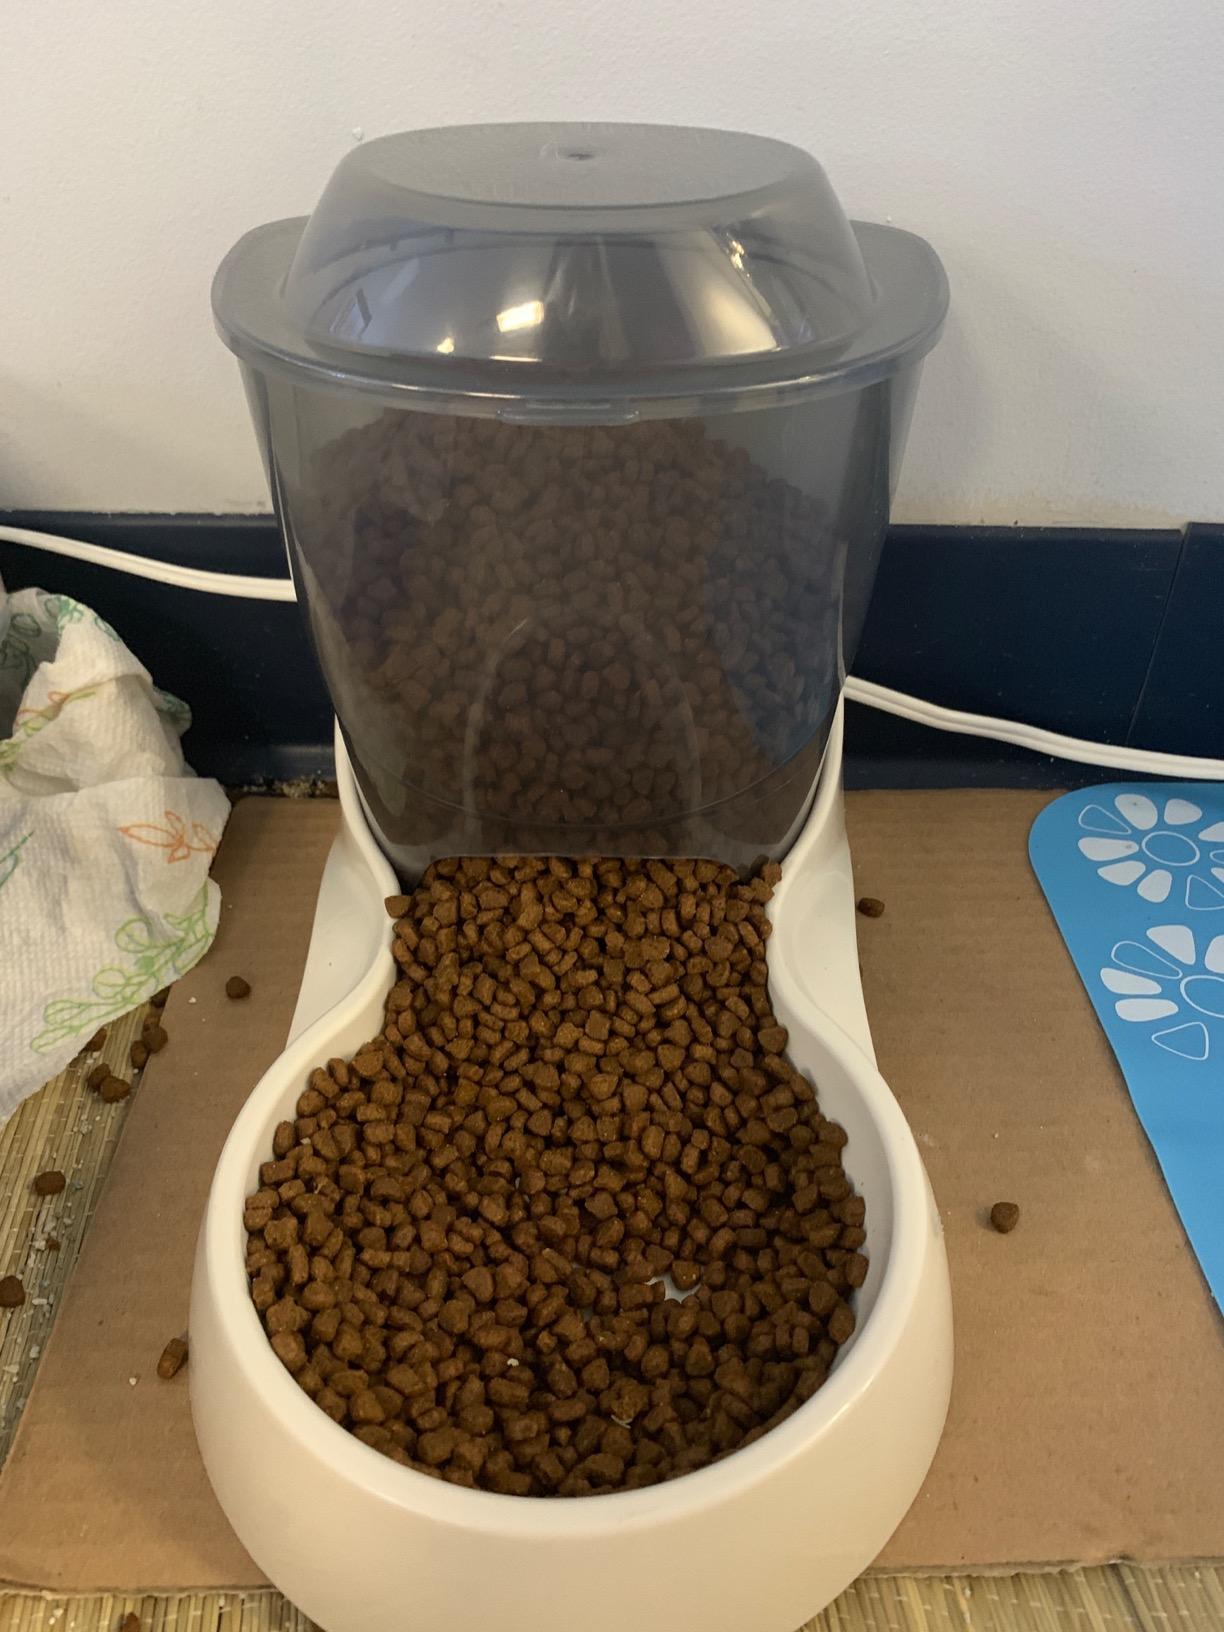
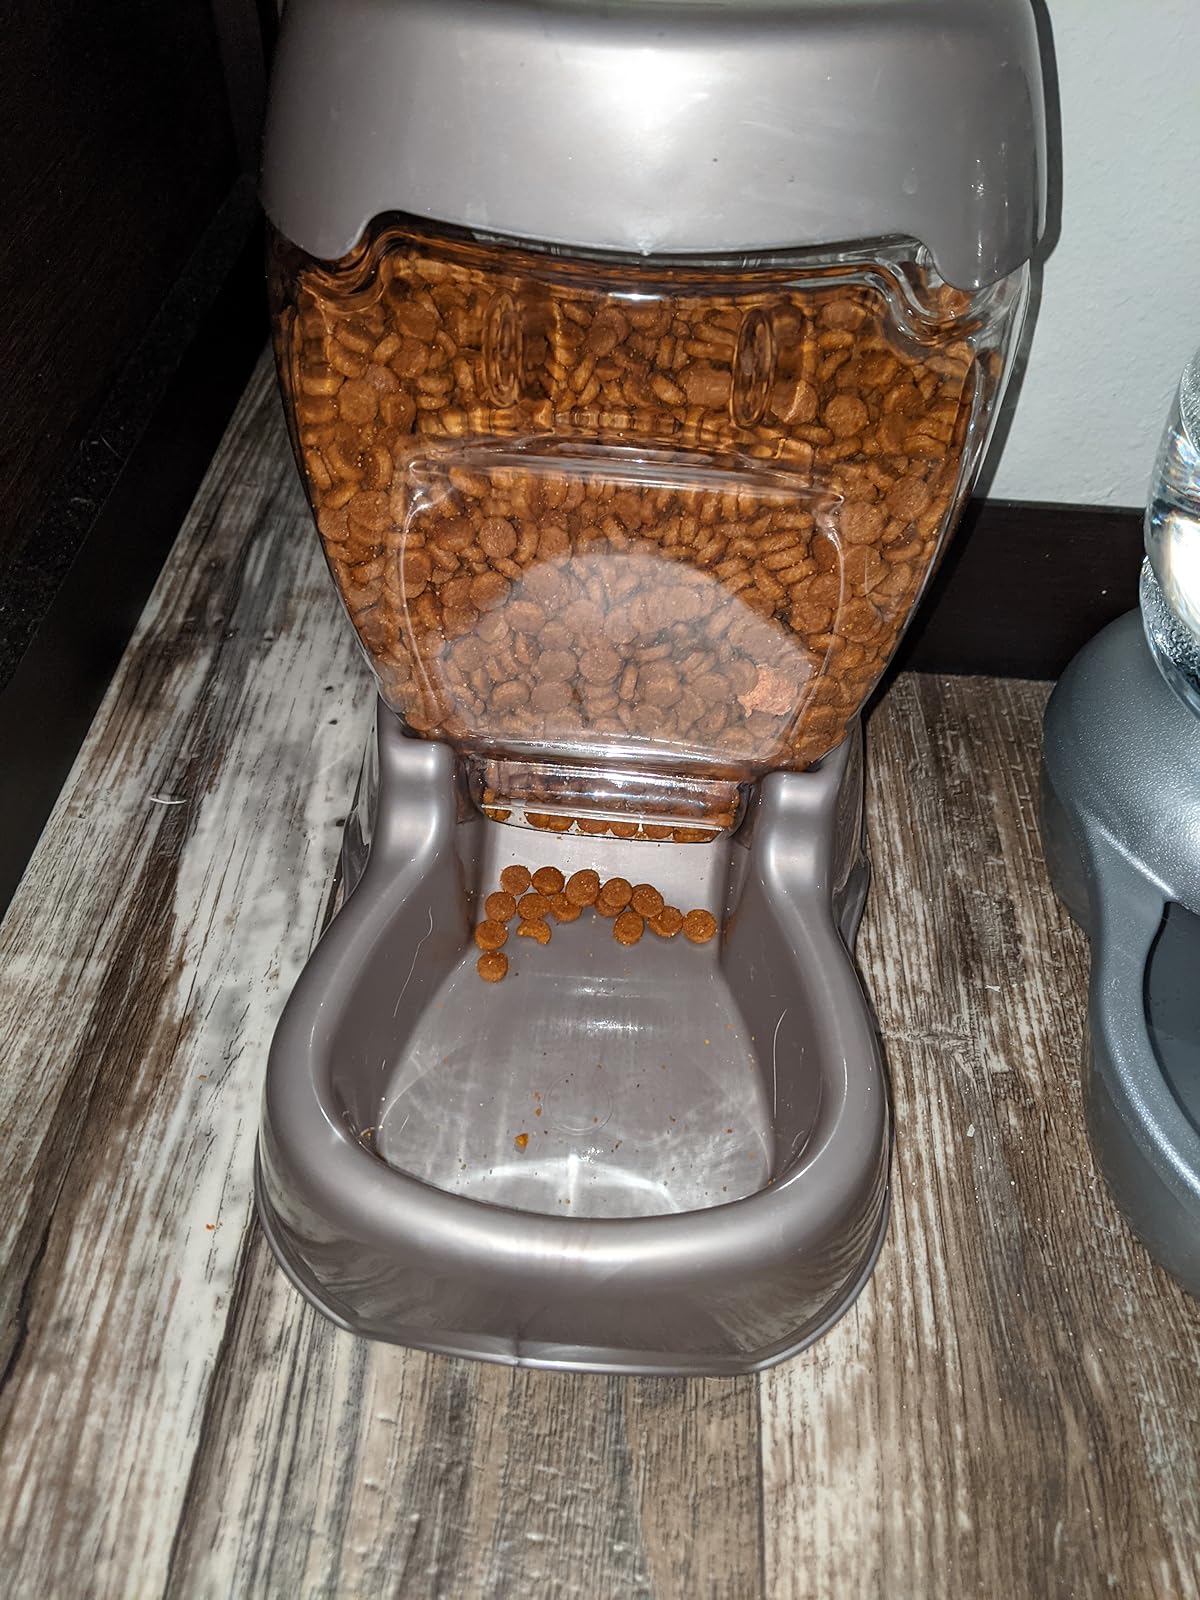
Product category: items_feeder
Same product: no